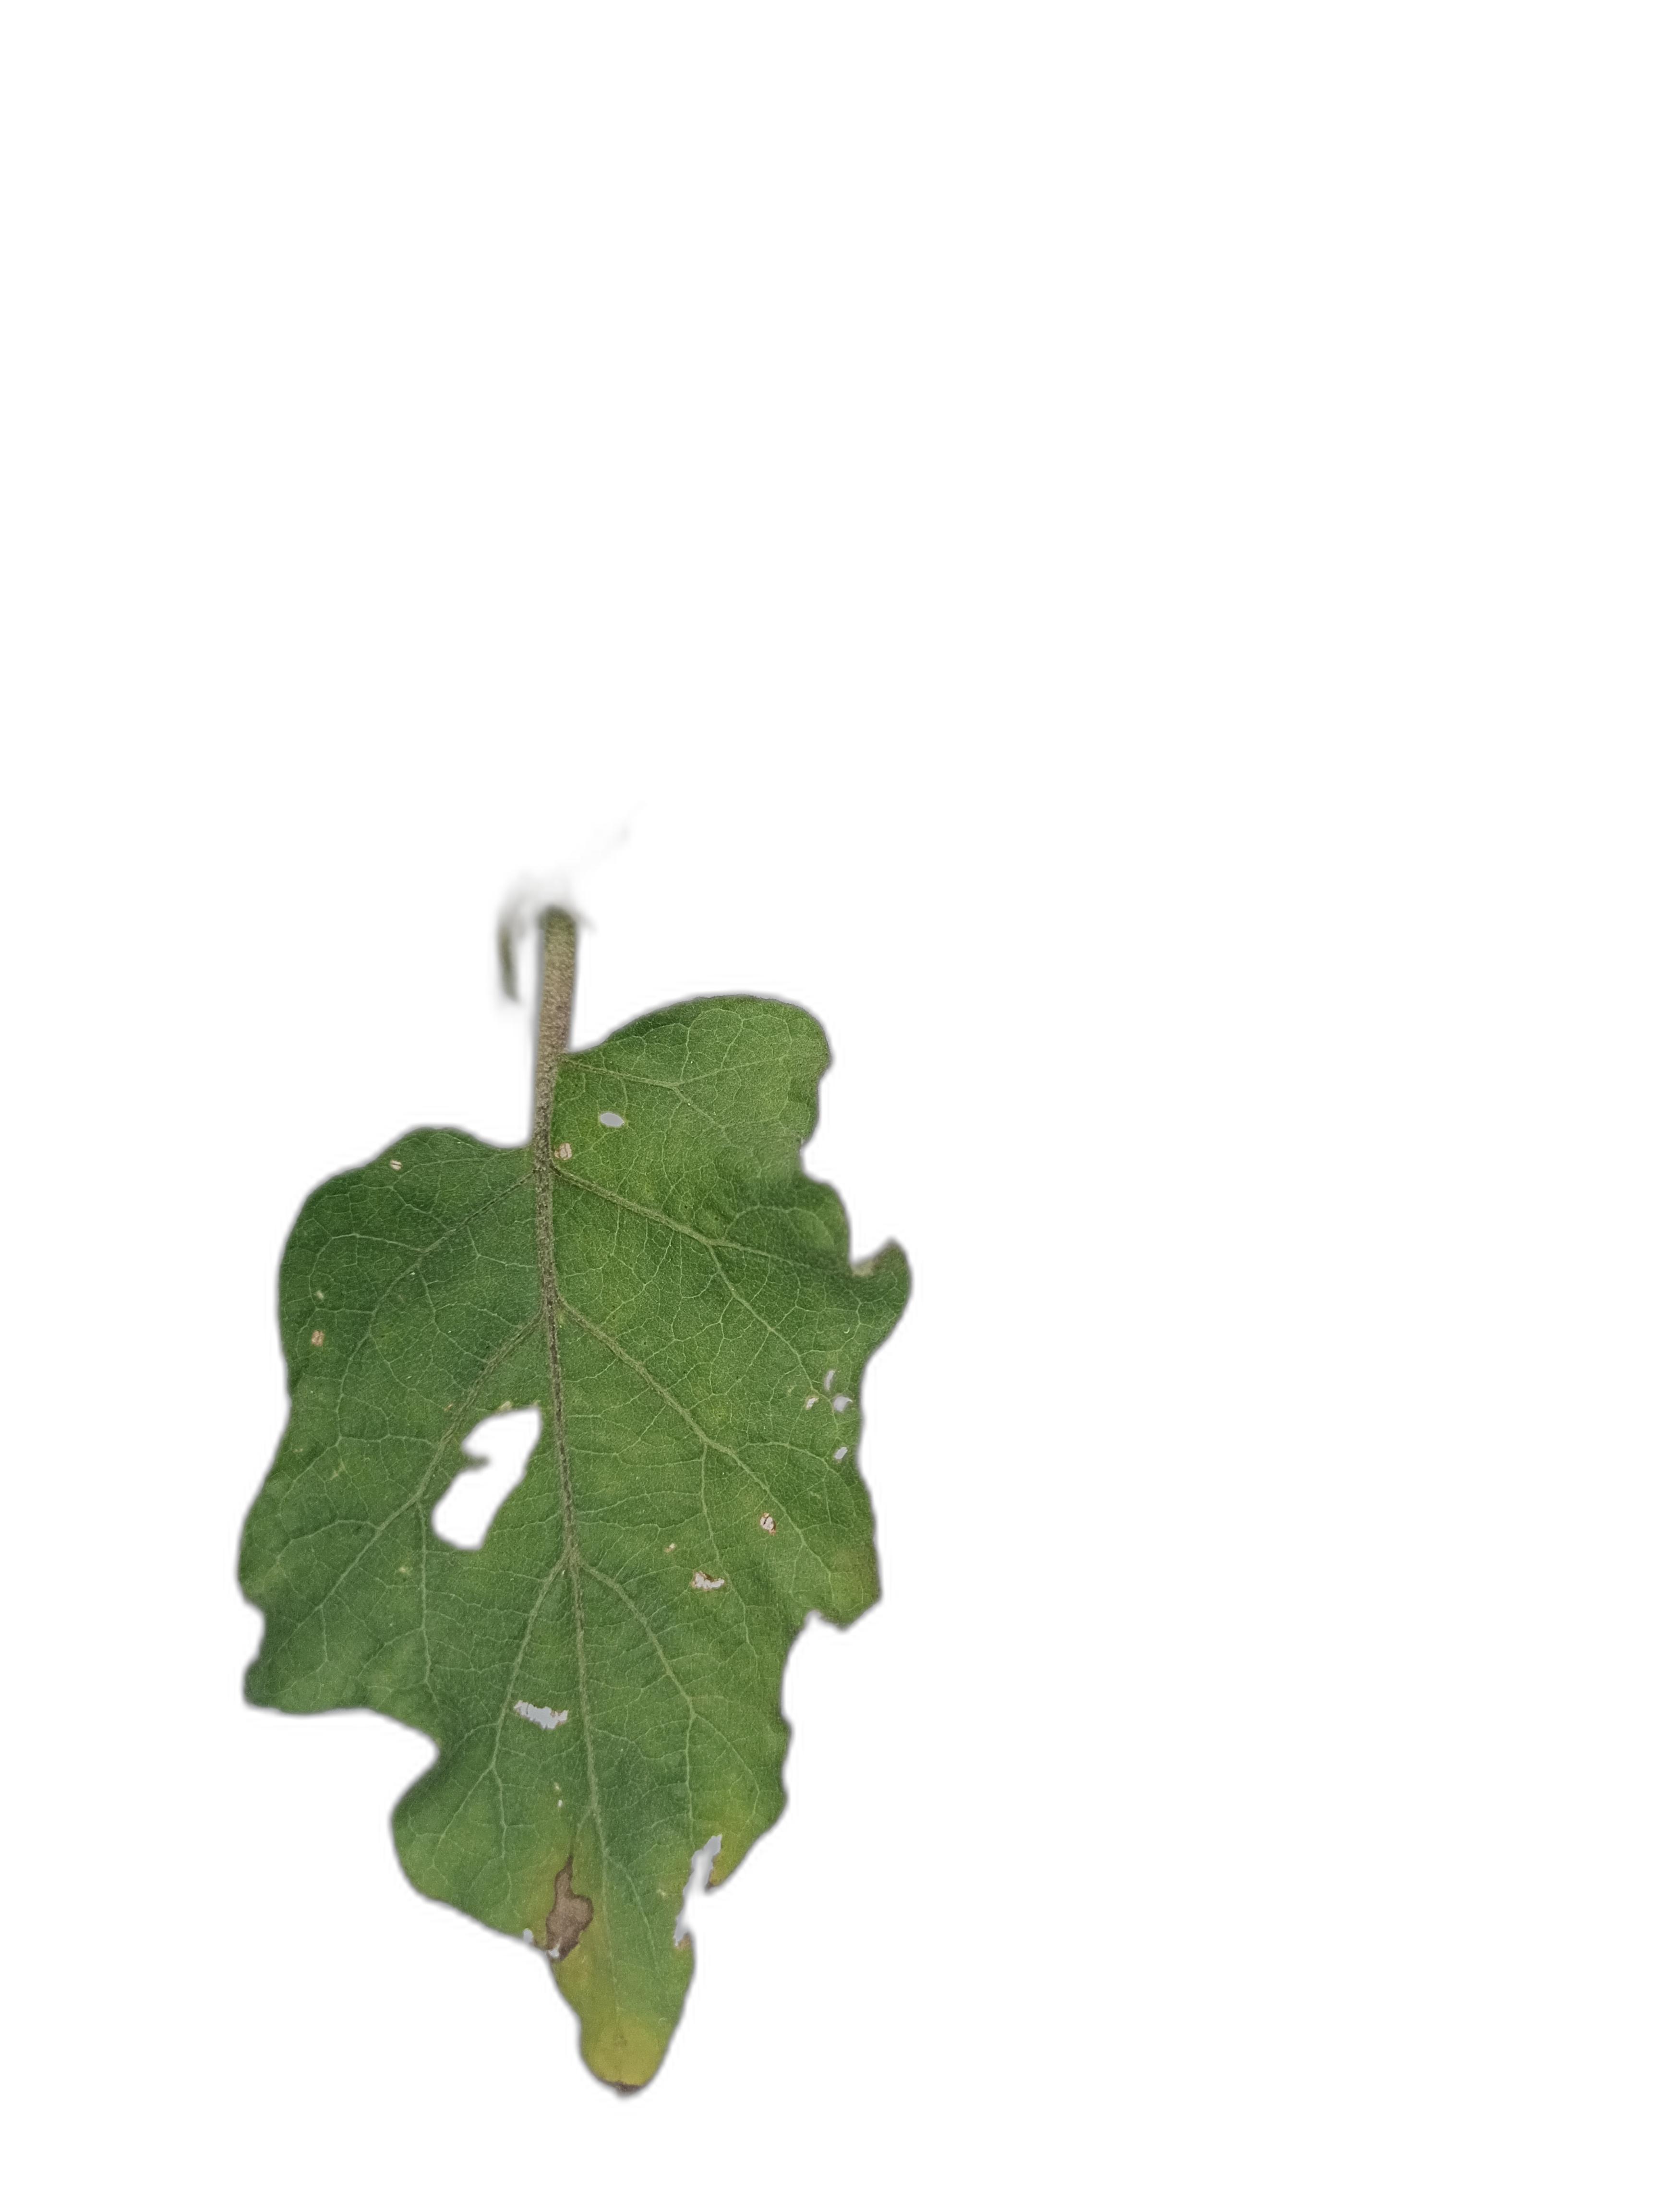
Label: Insect Pest Disease